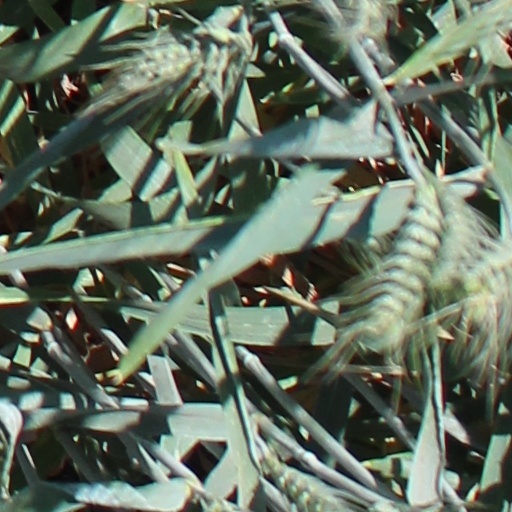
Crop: wheat